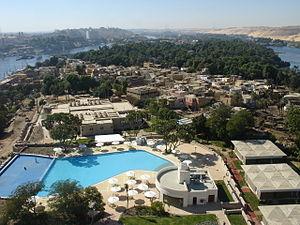
Siegfried Herbert Horn est un archéologue et un érudit allemand adventiste. Il est connu pour ses nombreux livres et articles et ses fouilles archéologiques à Tell Hesban en Jordanie. Il fut professeur d'archéologie et de l'histoire de l'Antiquité au Séminaire adventiste du septième jour de théologie de l'université Andrews à Berrien Springs dans le Michigan. Le musée d'archéologie Siegfried H. Horn à l'université Andrews fut nommé en son honneur.
L'île Éléphantine est une île d'Égypte située sur le Nil, en face du centre-ville d'Assouan dont elle fait partie. Elle constitue une des nombreuses îles et rochers qui forment la première cataracte du Nil. Dans l'Égypte antique, l'île était une ville, capitale du premier nome de Haute-Égypte, celui « du Pays de l'arc » ou « du Pays de Nubie ».